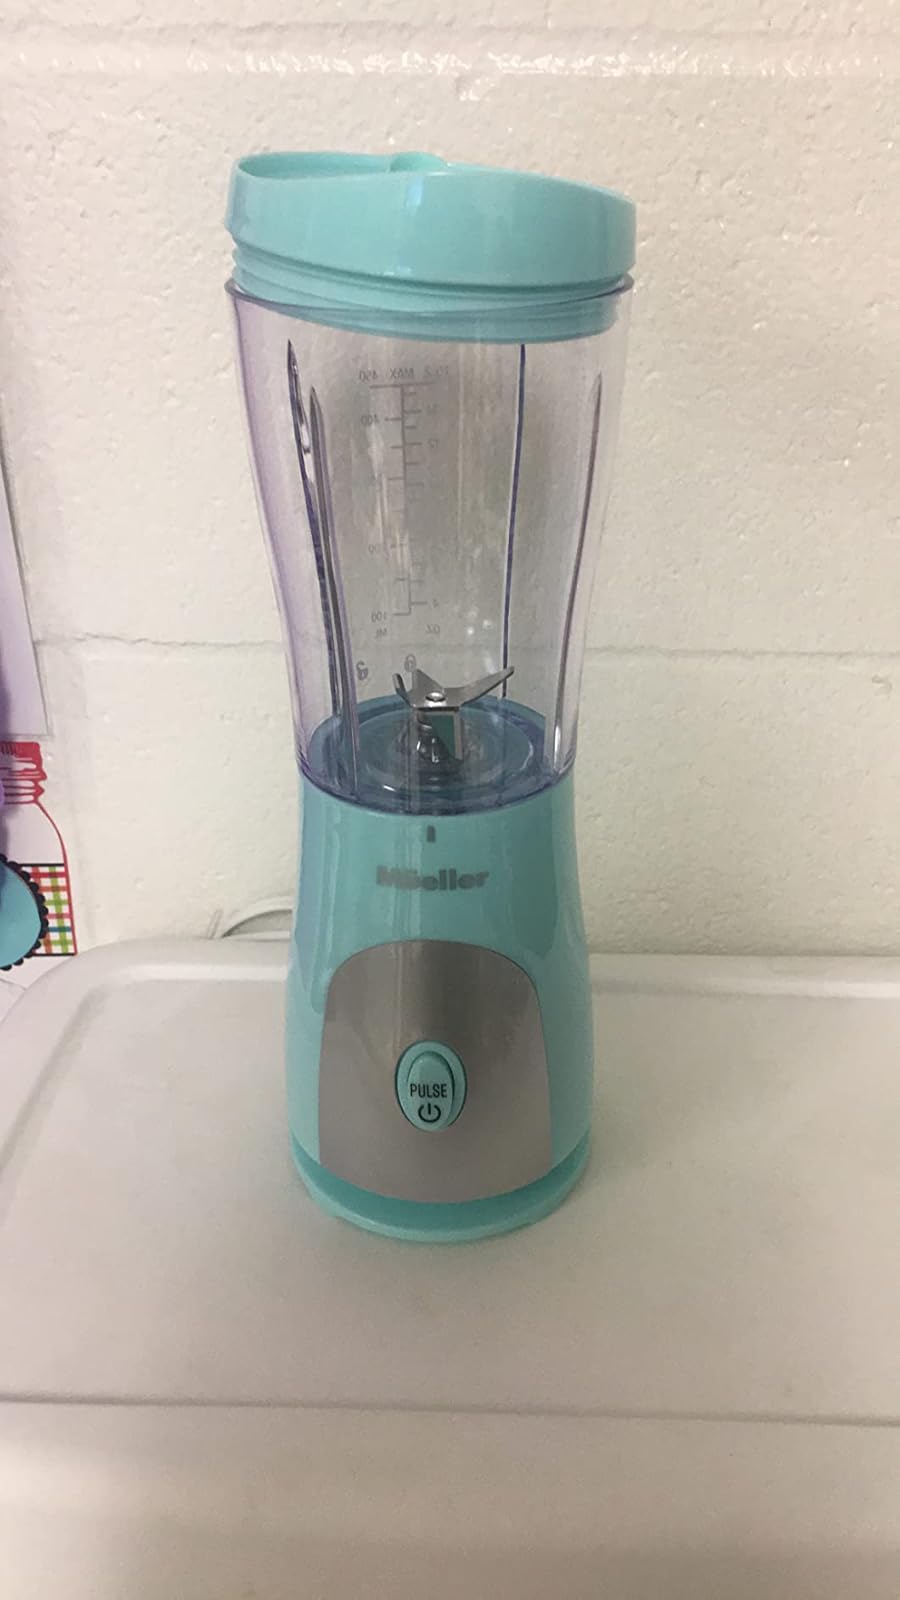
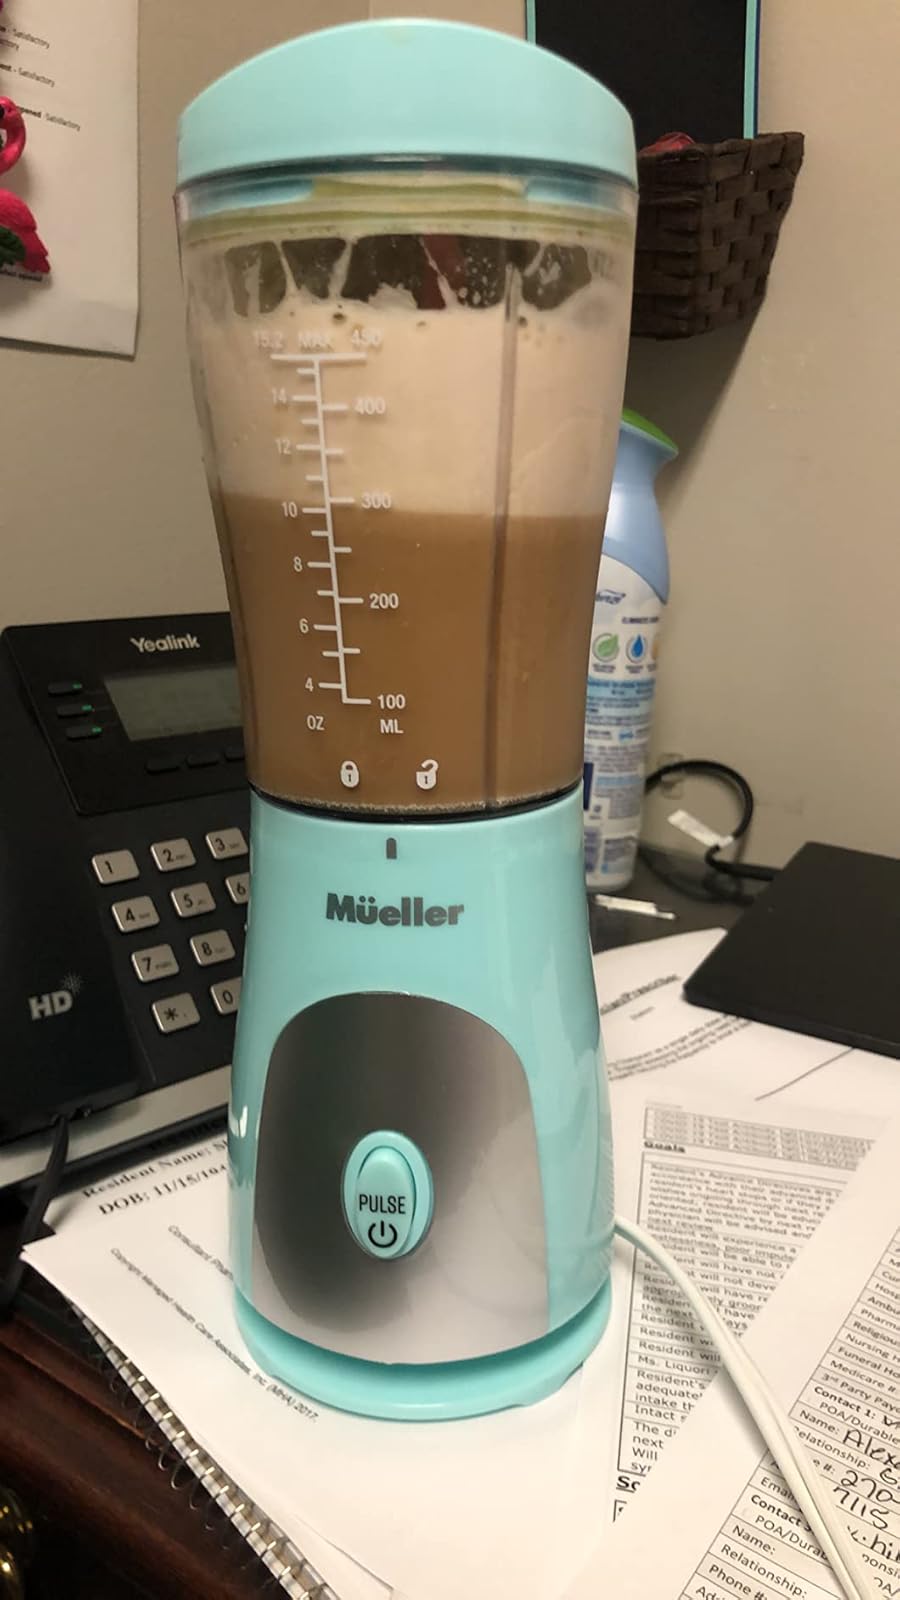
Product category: items_blender
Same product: yes